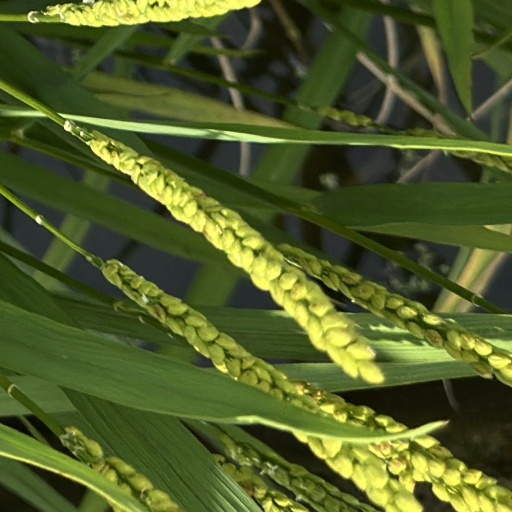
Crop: rice